SAN Jodel D.150 Mascaret

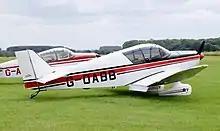
SAN Jodel D.150 Mascaret (built 1962)

Like all the light aircraft that Délémontez designed under the Jodel and Robin names, the D.150 is a low-winged monoplane of wooden construction, with distinctive upturned outer wings. The D.150 was the first Jodel fitted with an all-moving tail, later fitted on larger models such as DR.1051 model (Sicile Record). It has a fixed tailwheel undercarriage, with its crew of two sitting side by side under a two-door canopy. It was offered with the same range of engines as the larger Ambassadeur, giving a good performance for a two-seat trainer/tourer.